Liberal Party of Australia

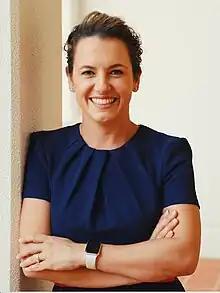
Country Liberal Lia Finocchiaro was elected Chief Minister of the Northern Territory in 2024

The April 2016 refusal of the Senate to pass the government's bill to re-establish Australian Building and Construction Commission provided Turnbull with a double dissolution trigger. An election was held on 2 July 2016, and the government was returned with its majority in the House of Representatives reduced to one seat. The now elected Turnbull government secured passage of the Registered Organisations and Australian Building and Construction Commission legislation. In 2017, it announced construction of the Snowy 2.0 Pumped Storage Power Station.